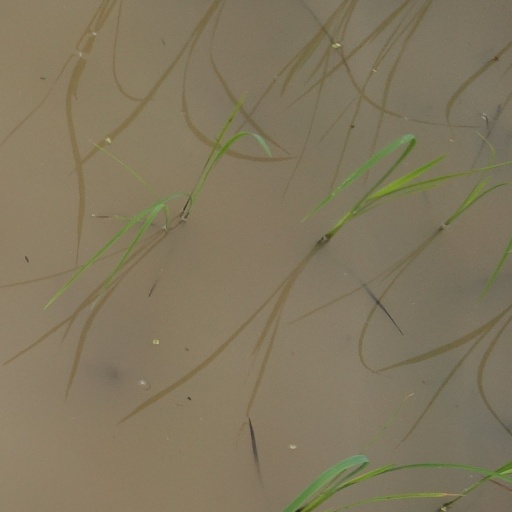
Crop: rice